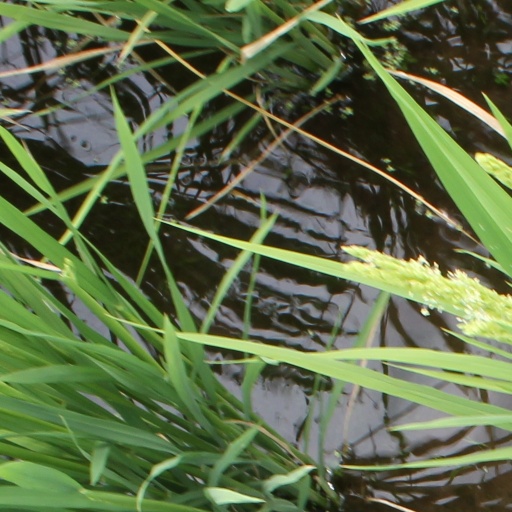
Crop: rice